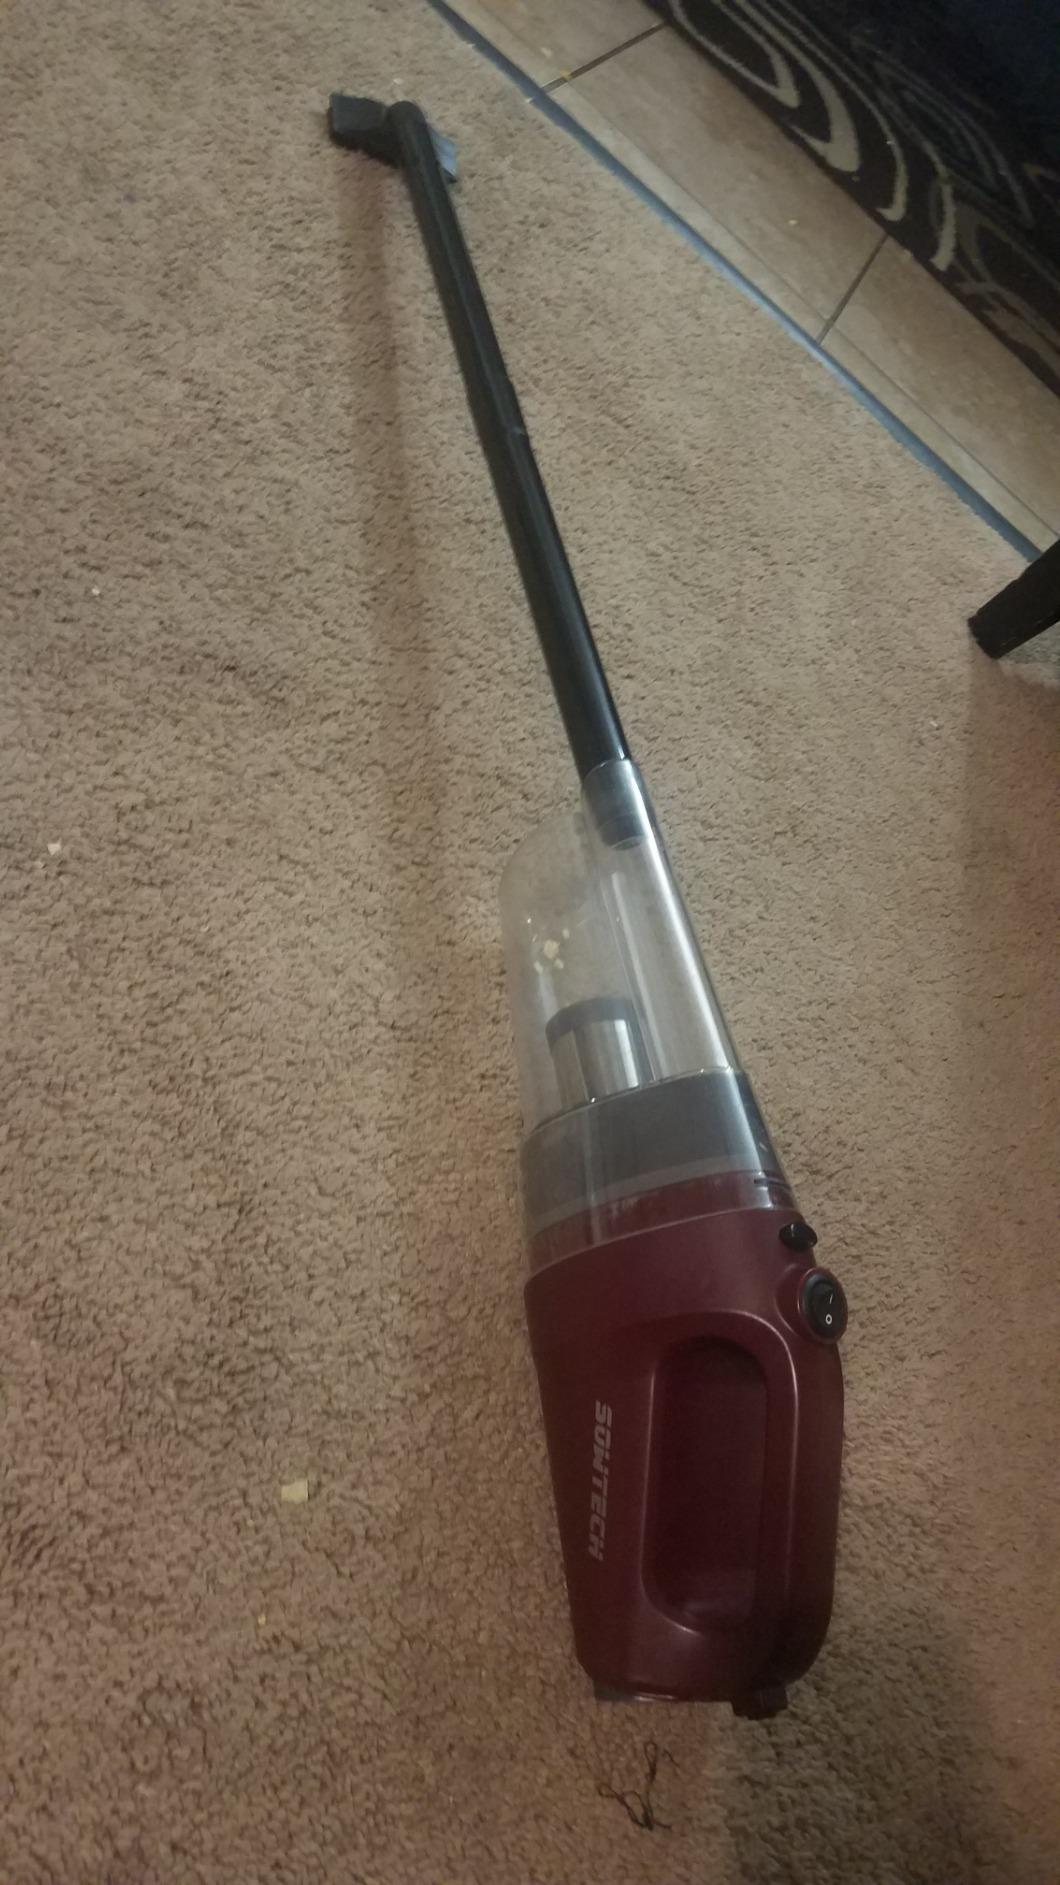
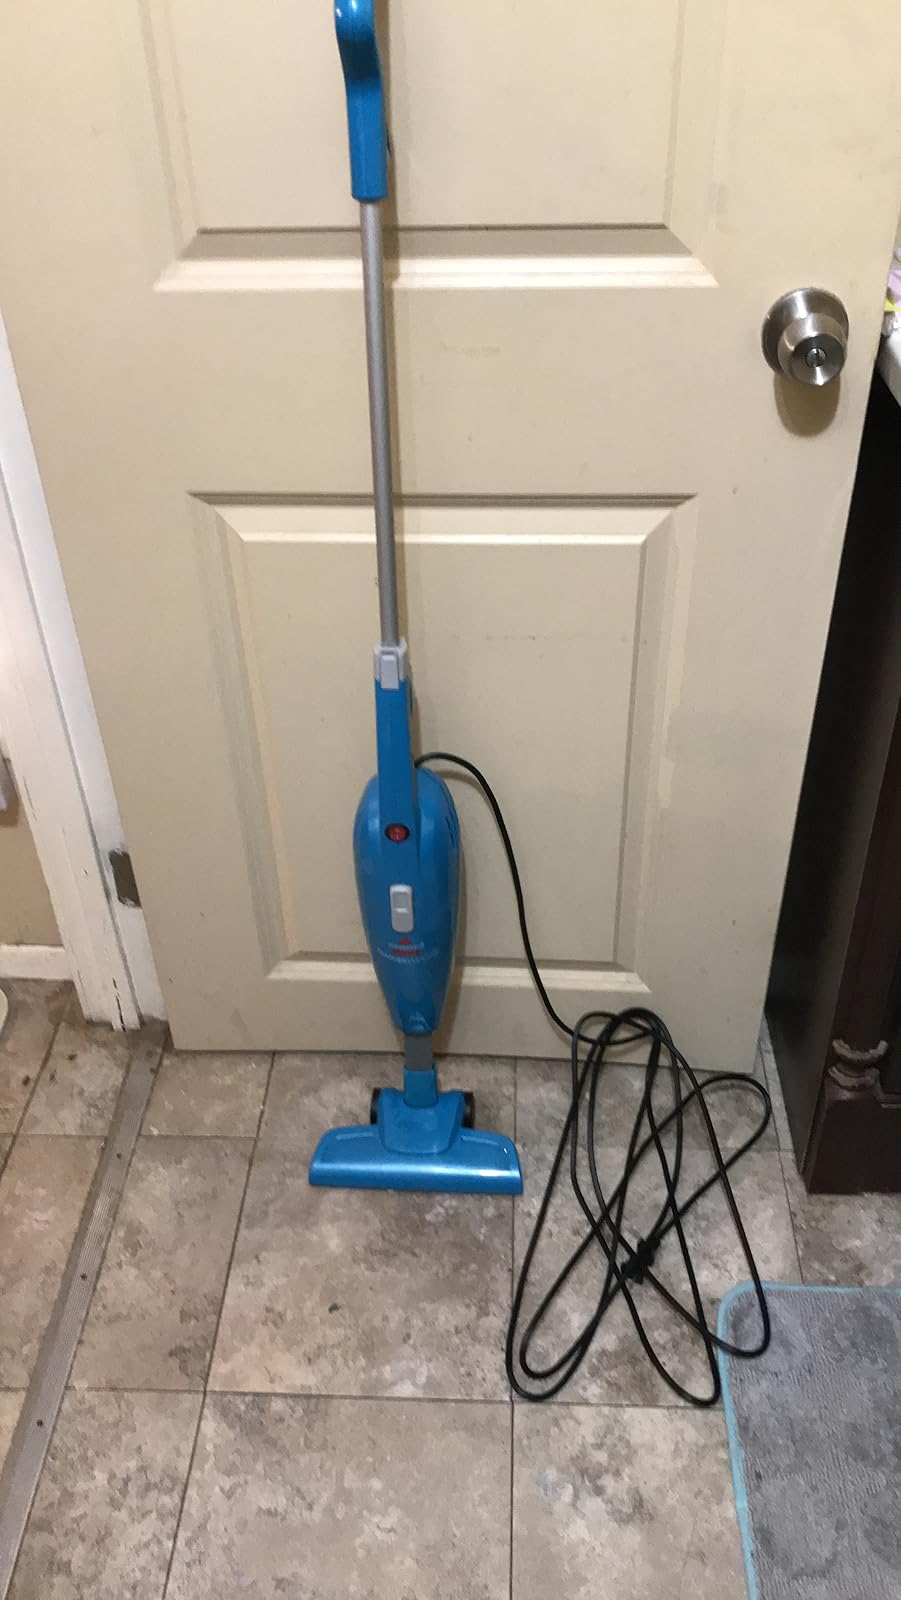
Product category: items_vacuum
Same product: no